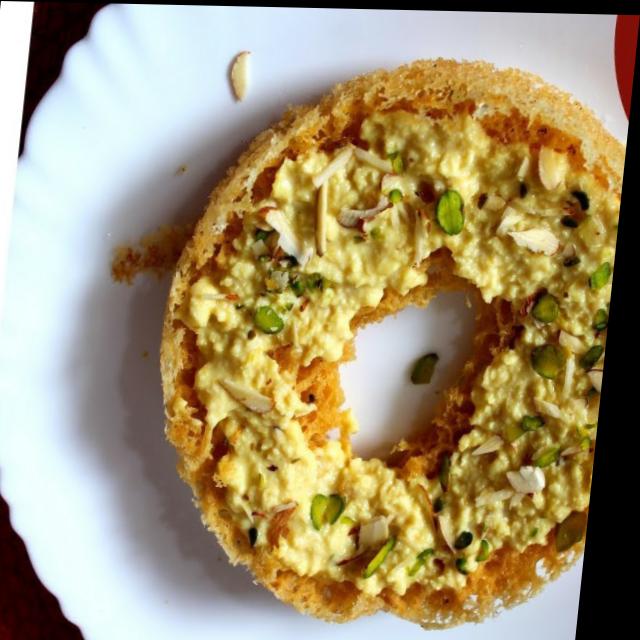
Dish: ghevar